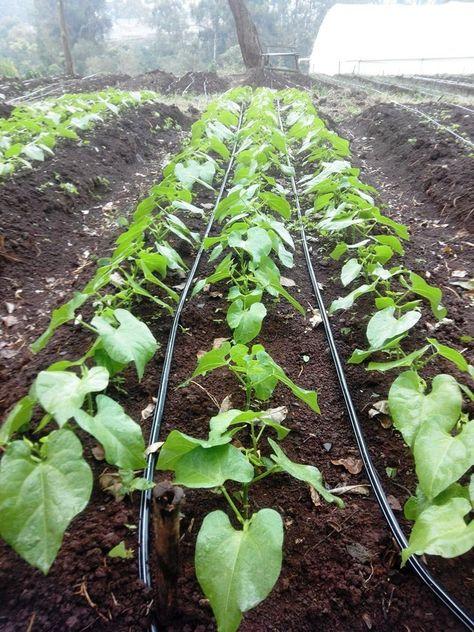
Shamba dogo lenye mimea michanga ya kijani kibichi iliyopandwa katika mistari iliyonyooka kwenye udongo mweusi. Kila mstari wa mimea una bomba dogo la umwagiliaji lenye rangi nyeusi likiashiria matumizi ya teknolojia ya umwagiliaji.